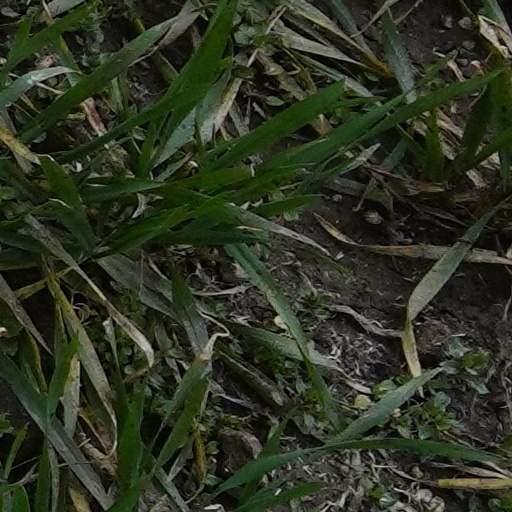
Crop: wheat